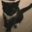
Label: cat